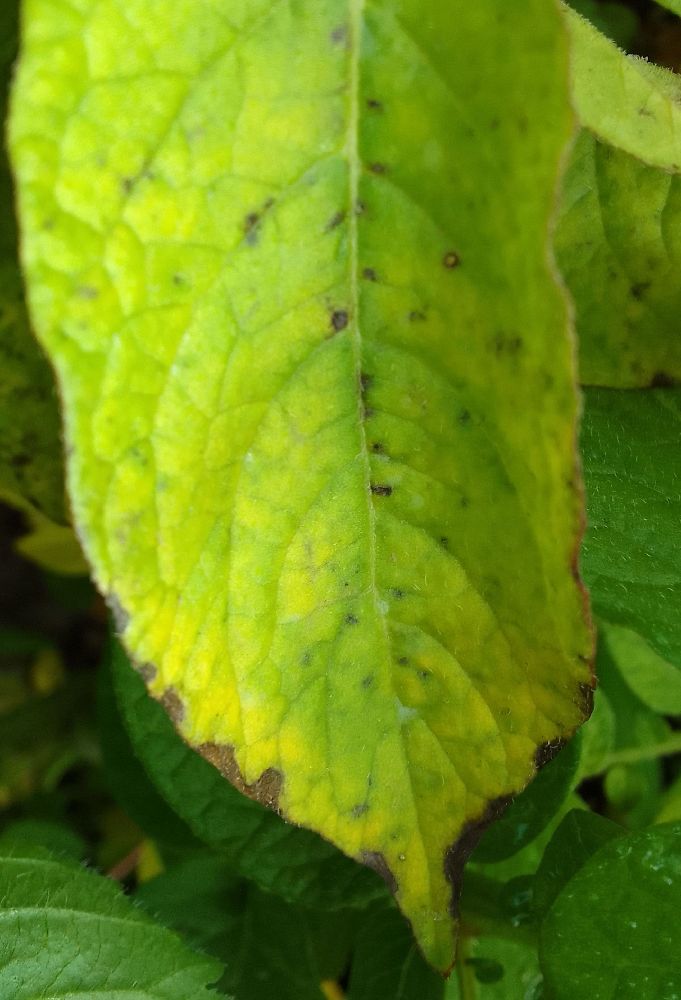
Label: Early blight